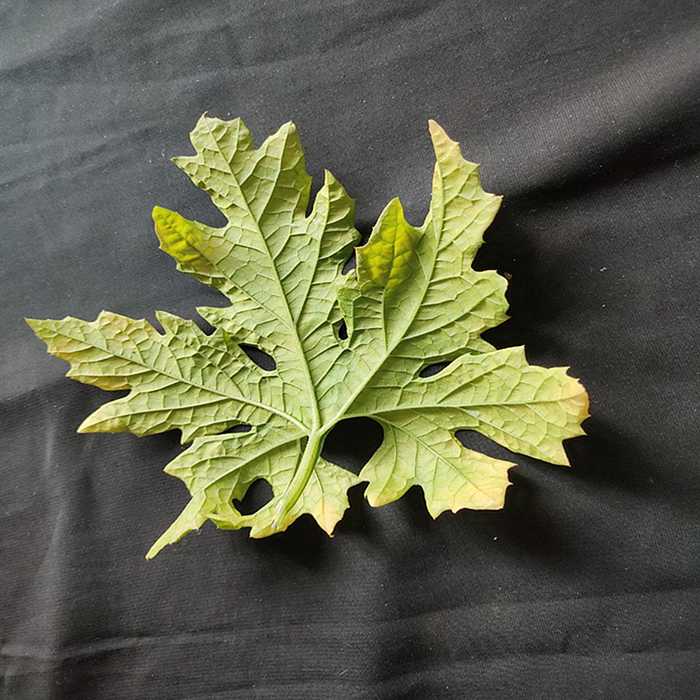
Plant: Bitter Gourd
Label: Mosaic virus